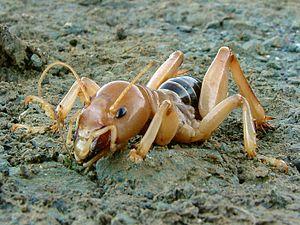
Les Stenopelmatidae sont une famille d'insectes orthoptères du sous-ordre des ensifères.
Les Stenopelmatoidea sont une super-famille d'insectes orthoptères du sous-ordre des ensifères.